Automotive industry in China

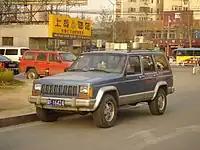
Jeep Cherokee, made by first joint venture of China, Beijing Jeep.

The passenger car industry was a minor part of vehicle production during the first three decades of the People's Republic of China. As late as 1985, the country produced a total of only 5,200 cars. Cars were almost entirely purchased by "danweis" (work unitsprivate car ownership was virtually unknown at the time, in spite of the Sun Guiying story).